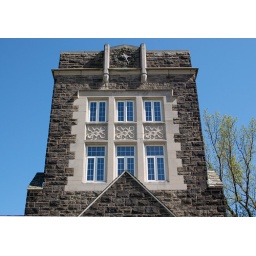
Stone building with ornate window trim. The Boathouse in North Park